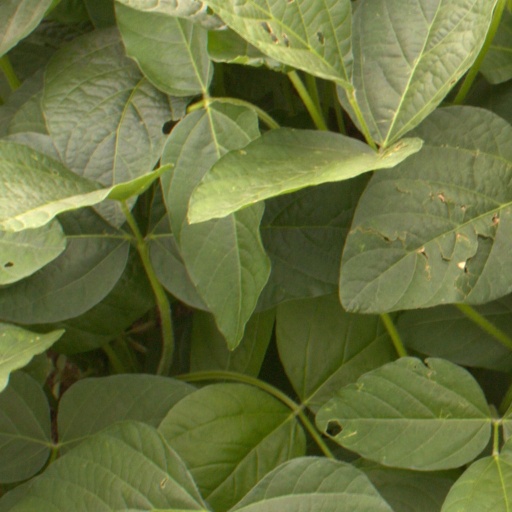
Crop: soybean